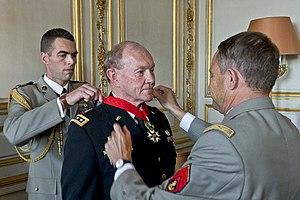
Martin Edward Dempsey, né le 14 mars 1952 à Goshen dans l'État de New York, est un général américain.